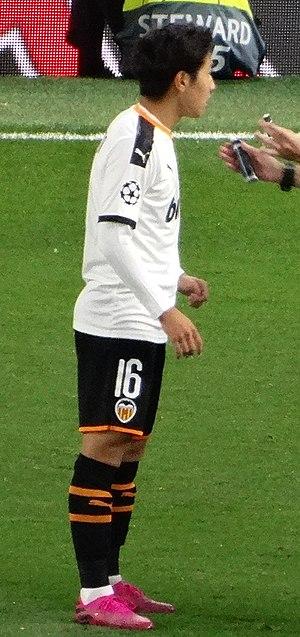
Lee Kang-in, né le 19 février 2001 à Incheon, est un footballeur international sud-coréen évoluant au poste d'ailier au Valence CF.